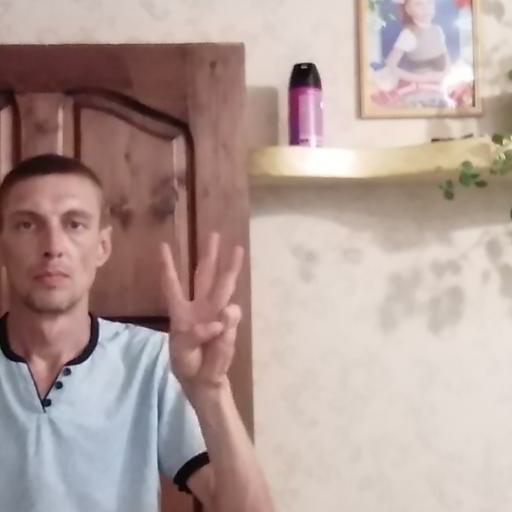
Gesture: three